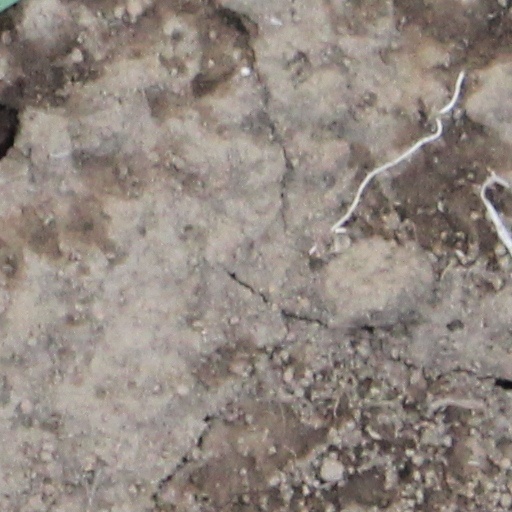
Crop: wheat